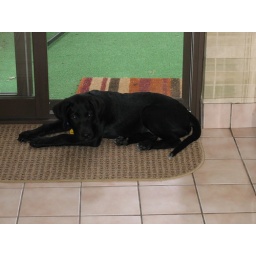
In the kitchen laying on the mat by the back door